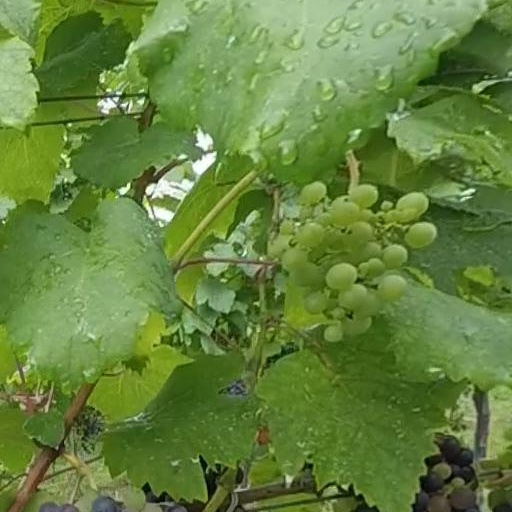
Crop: grape